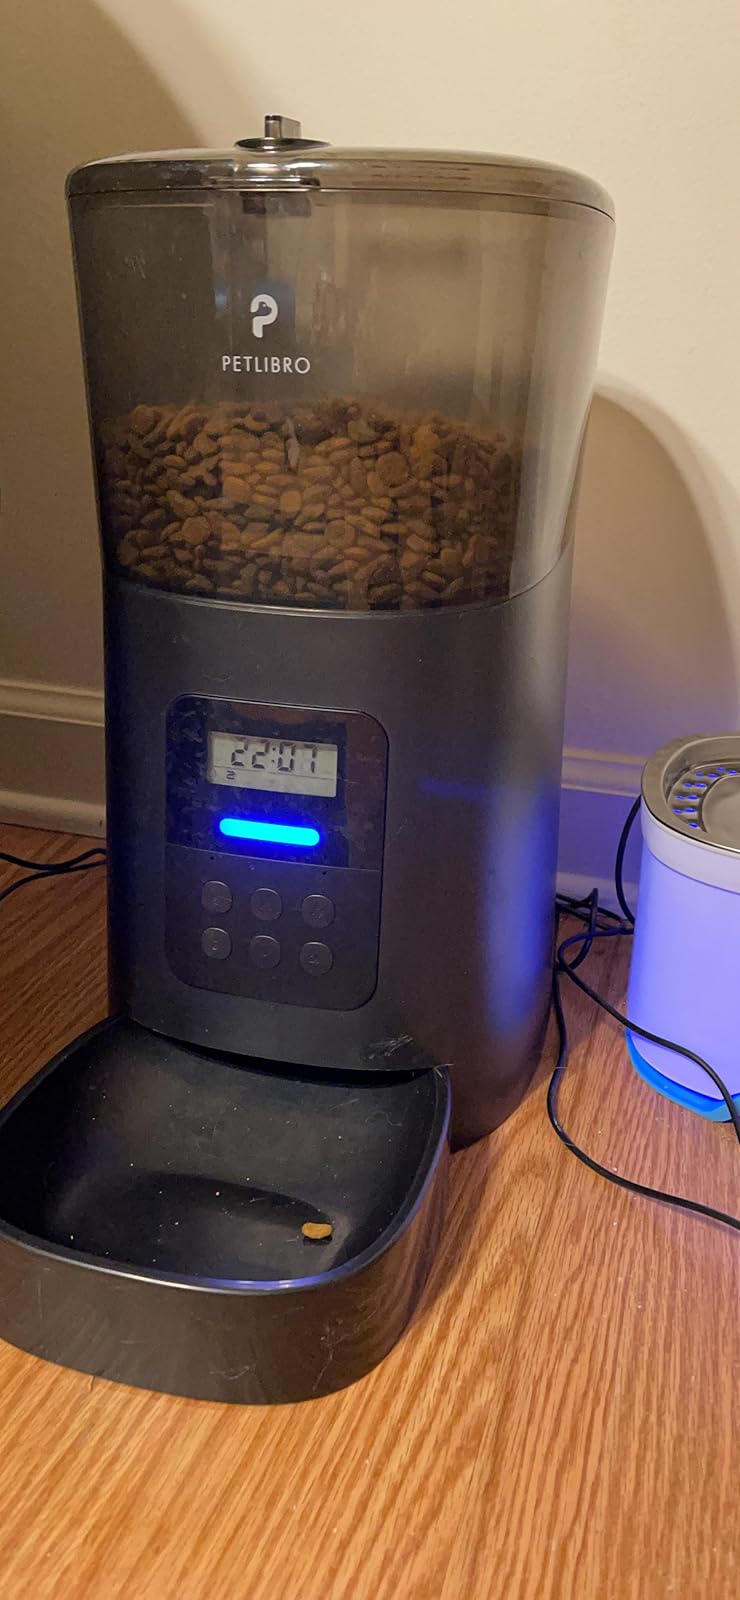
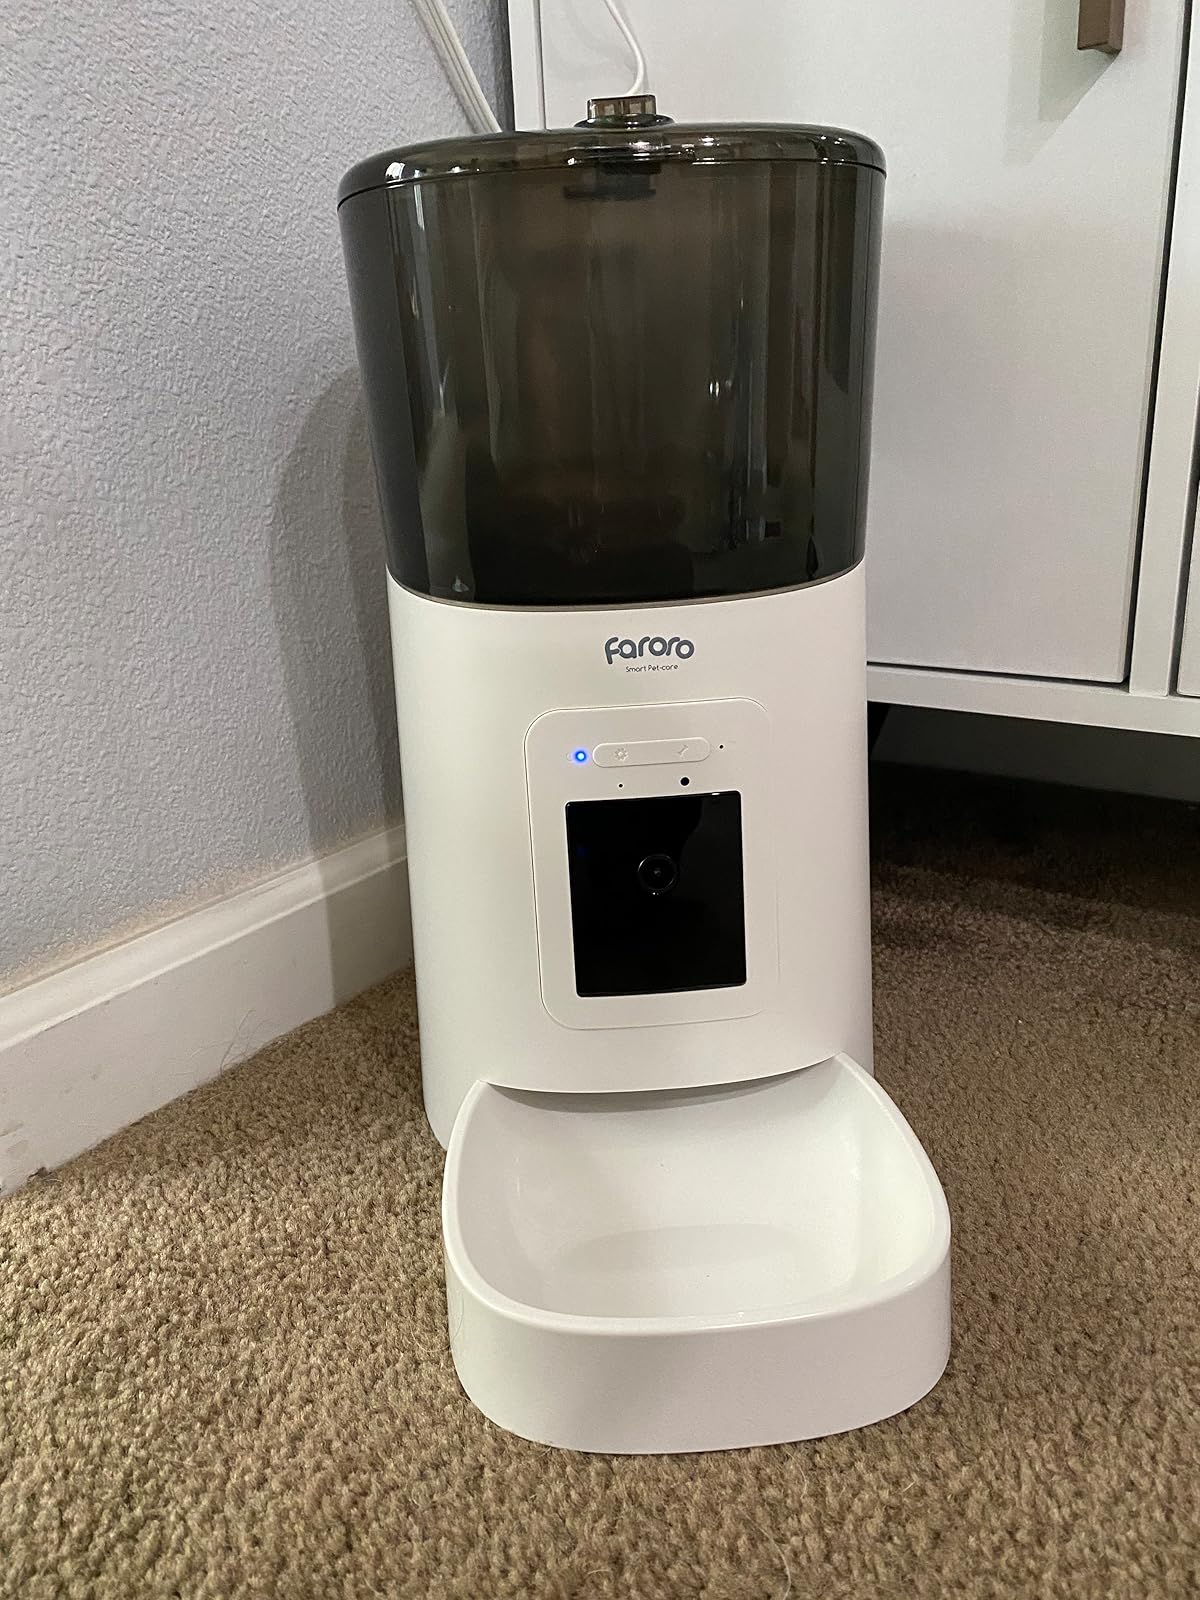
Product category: items_feeder
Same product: no